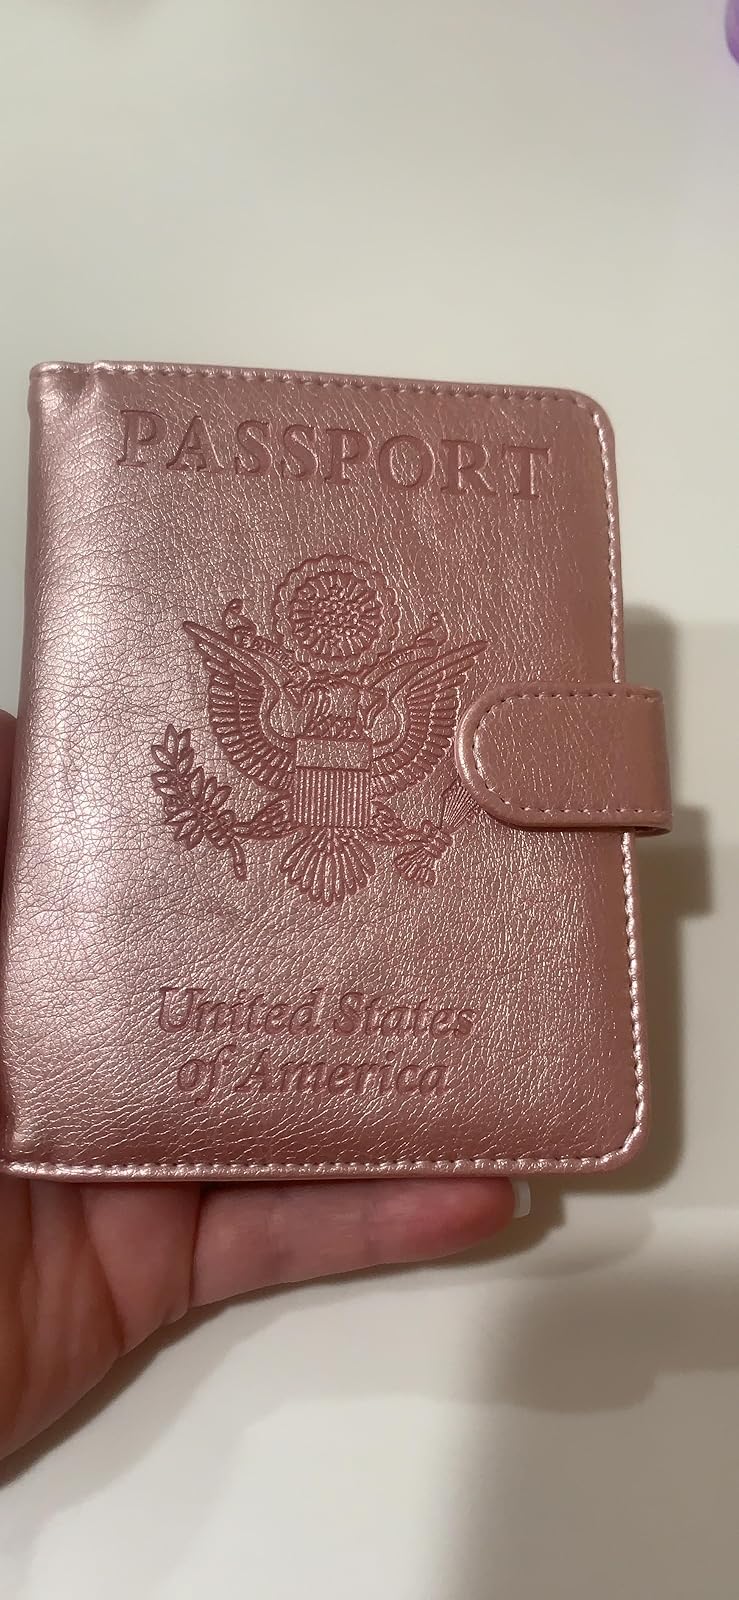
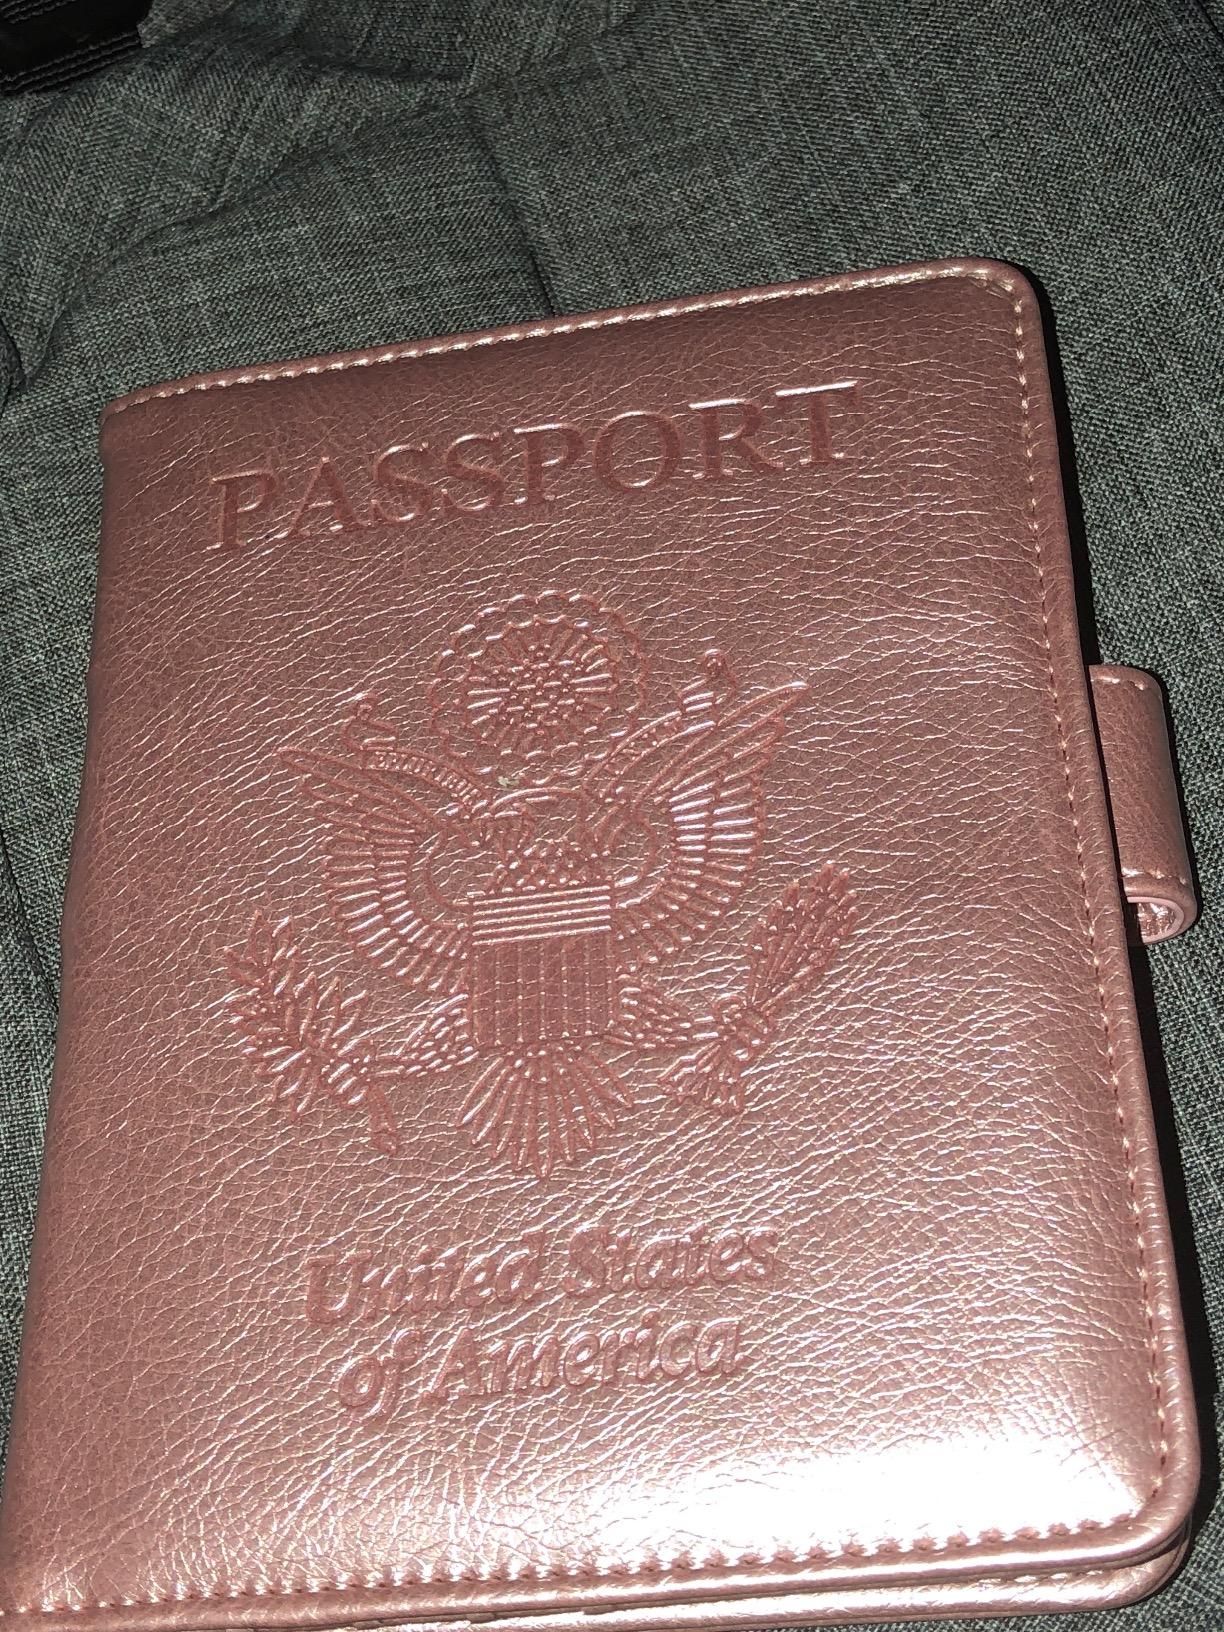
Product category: accessories_wallet
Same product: yes